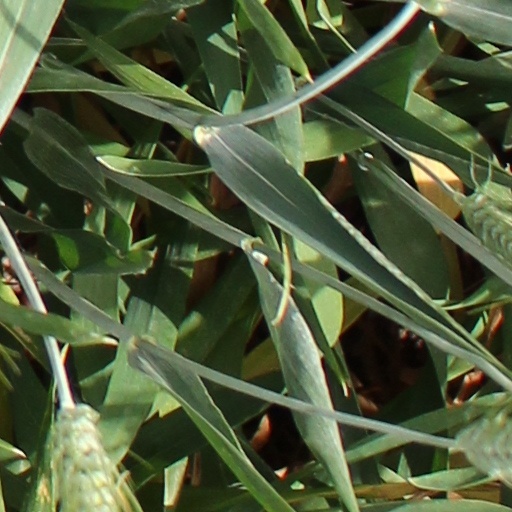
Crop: wheat